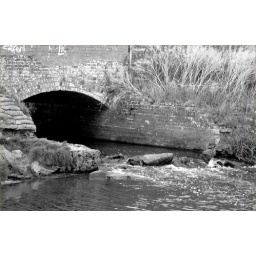
bridge over water